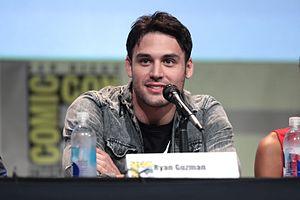
Ryan Guzman, né le 21 septembre 1987 à Abilene, dans le comté de Taylor, au Texas, est un acteur, mannequin et danseur américain.